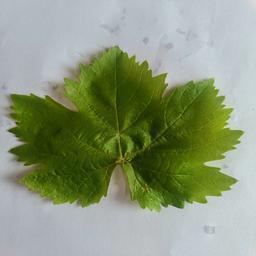
Label: Healthy Leaves